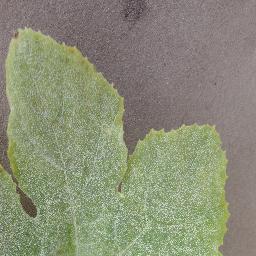
Label: Squash___Powdery_mildew